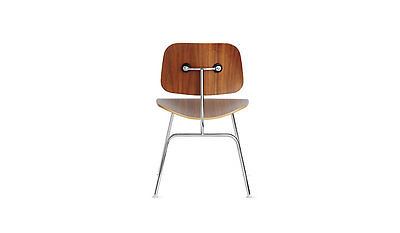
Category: chair